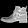
Label: Ankle boot